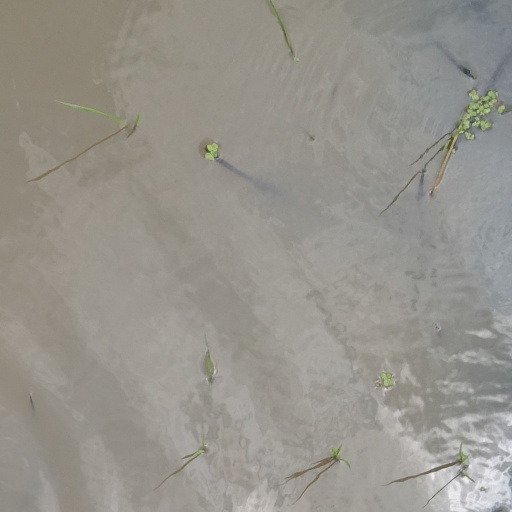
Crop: rice